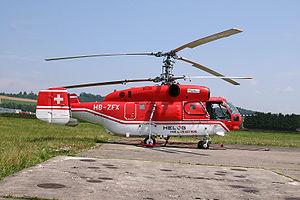
Un aérogire est un aérodyne à voilure tournante, c'est-à-dire un aéronef plus lourd que l'air dont la sustentation est assurée par la rotation d'un ou plusieurs rotors. L'hélicoptère équipé d'un rotor principal assurant également sa propulsion et d'un rotor anticouple en queue, est le représentant le plus courant de cette catégorie, mais il existe de nombreuses autres configurations, telles que l'autogire.
Le Kamov Ka-27 est un hélicoptère à rotors contrarotatifs à usage militaire. Il a été conçu comme le successeur direct du Ka-25 et affiche pour les mêmes dimensions environ une masse maximale au décollage double. Il a été mis en service actif pour la première fois sur les destroyers lance-missiles de la classe Udaloy.